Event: Nepal Earthquake
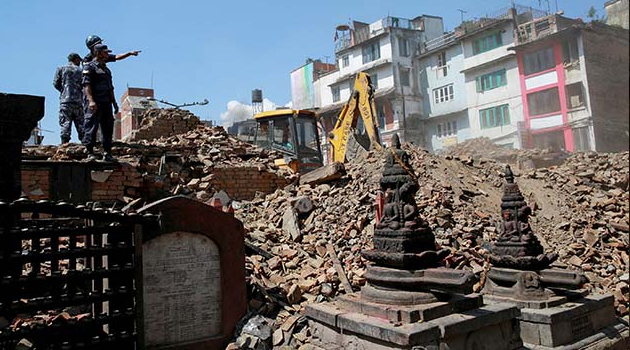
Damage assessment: damage